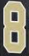
Number: 8